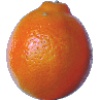
Label: Tangelo 1